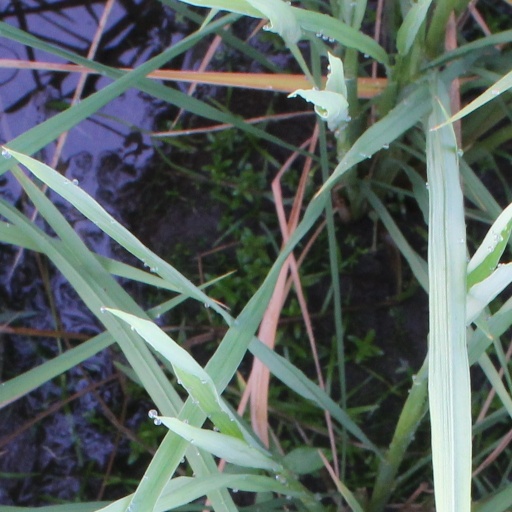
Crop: rice